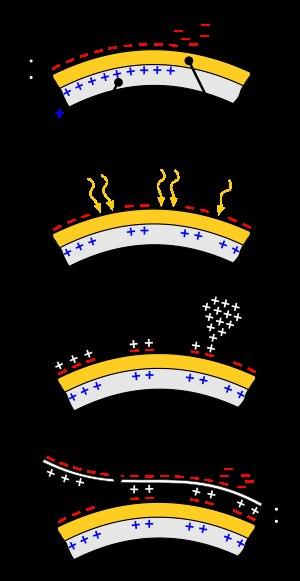
Un photocopieur, parfois abrégé en « copieur », ou une photocopieuse, est un appareil de reprographie permettant de reproduire un document rapidement et à faible coût lorsque le nombre d'exemplaires à reproduire est relativement peu élevé.
L'électrophotographie, ou xérographie, est un procédé d'impression utilisé pour la photocopie et l'impression laser.
Les applications qui découlent des propriétés des électrons sont nombreuses et diversifiées dans les pays industrialisés. Plusieurs phénomènes lumineux, tels l'émission laser, la réflexion optique et le rayonnement cyclotron, sont causés par des électrons en mouvement. Les faisceaux d'électrons servent au soudage, à la lithographie de semi-conducteurs et permettent de créer le rayonnement synchrotron. Le microscope électronique se décline en plusieurs variantes, dont ceux à transmission et à balayage. Plusieurs liaisons chimiques sont des partages d'électrons. D'autres applications découlent des propriétés des électrons.